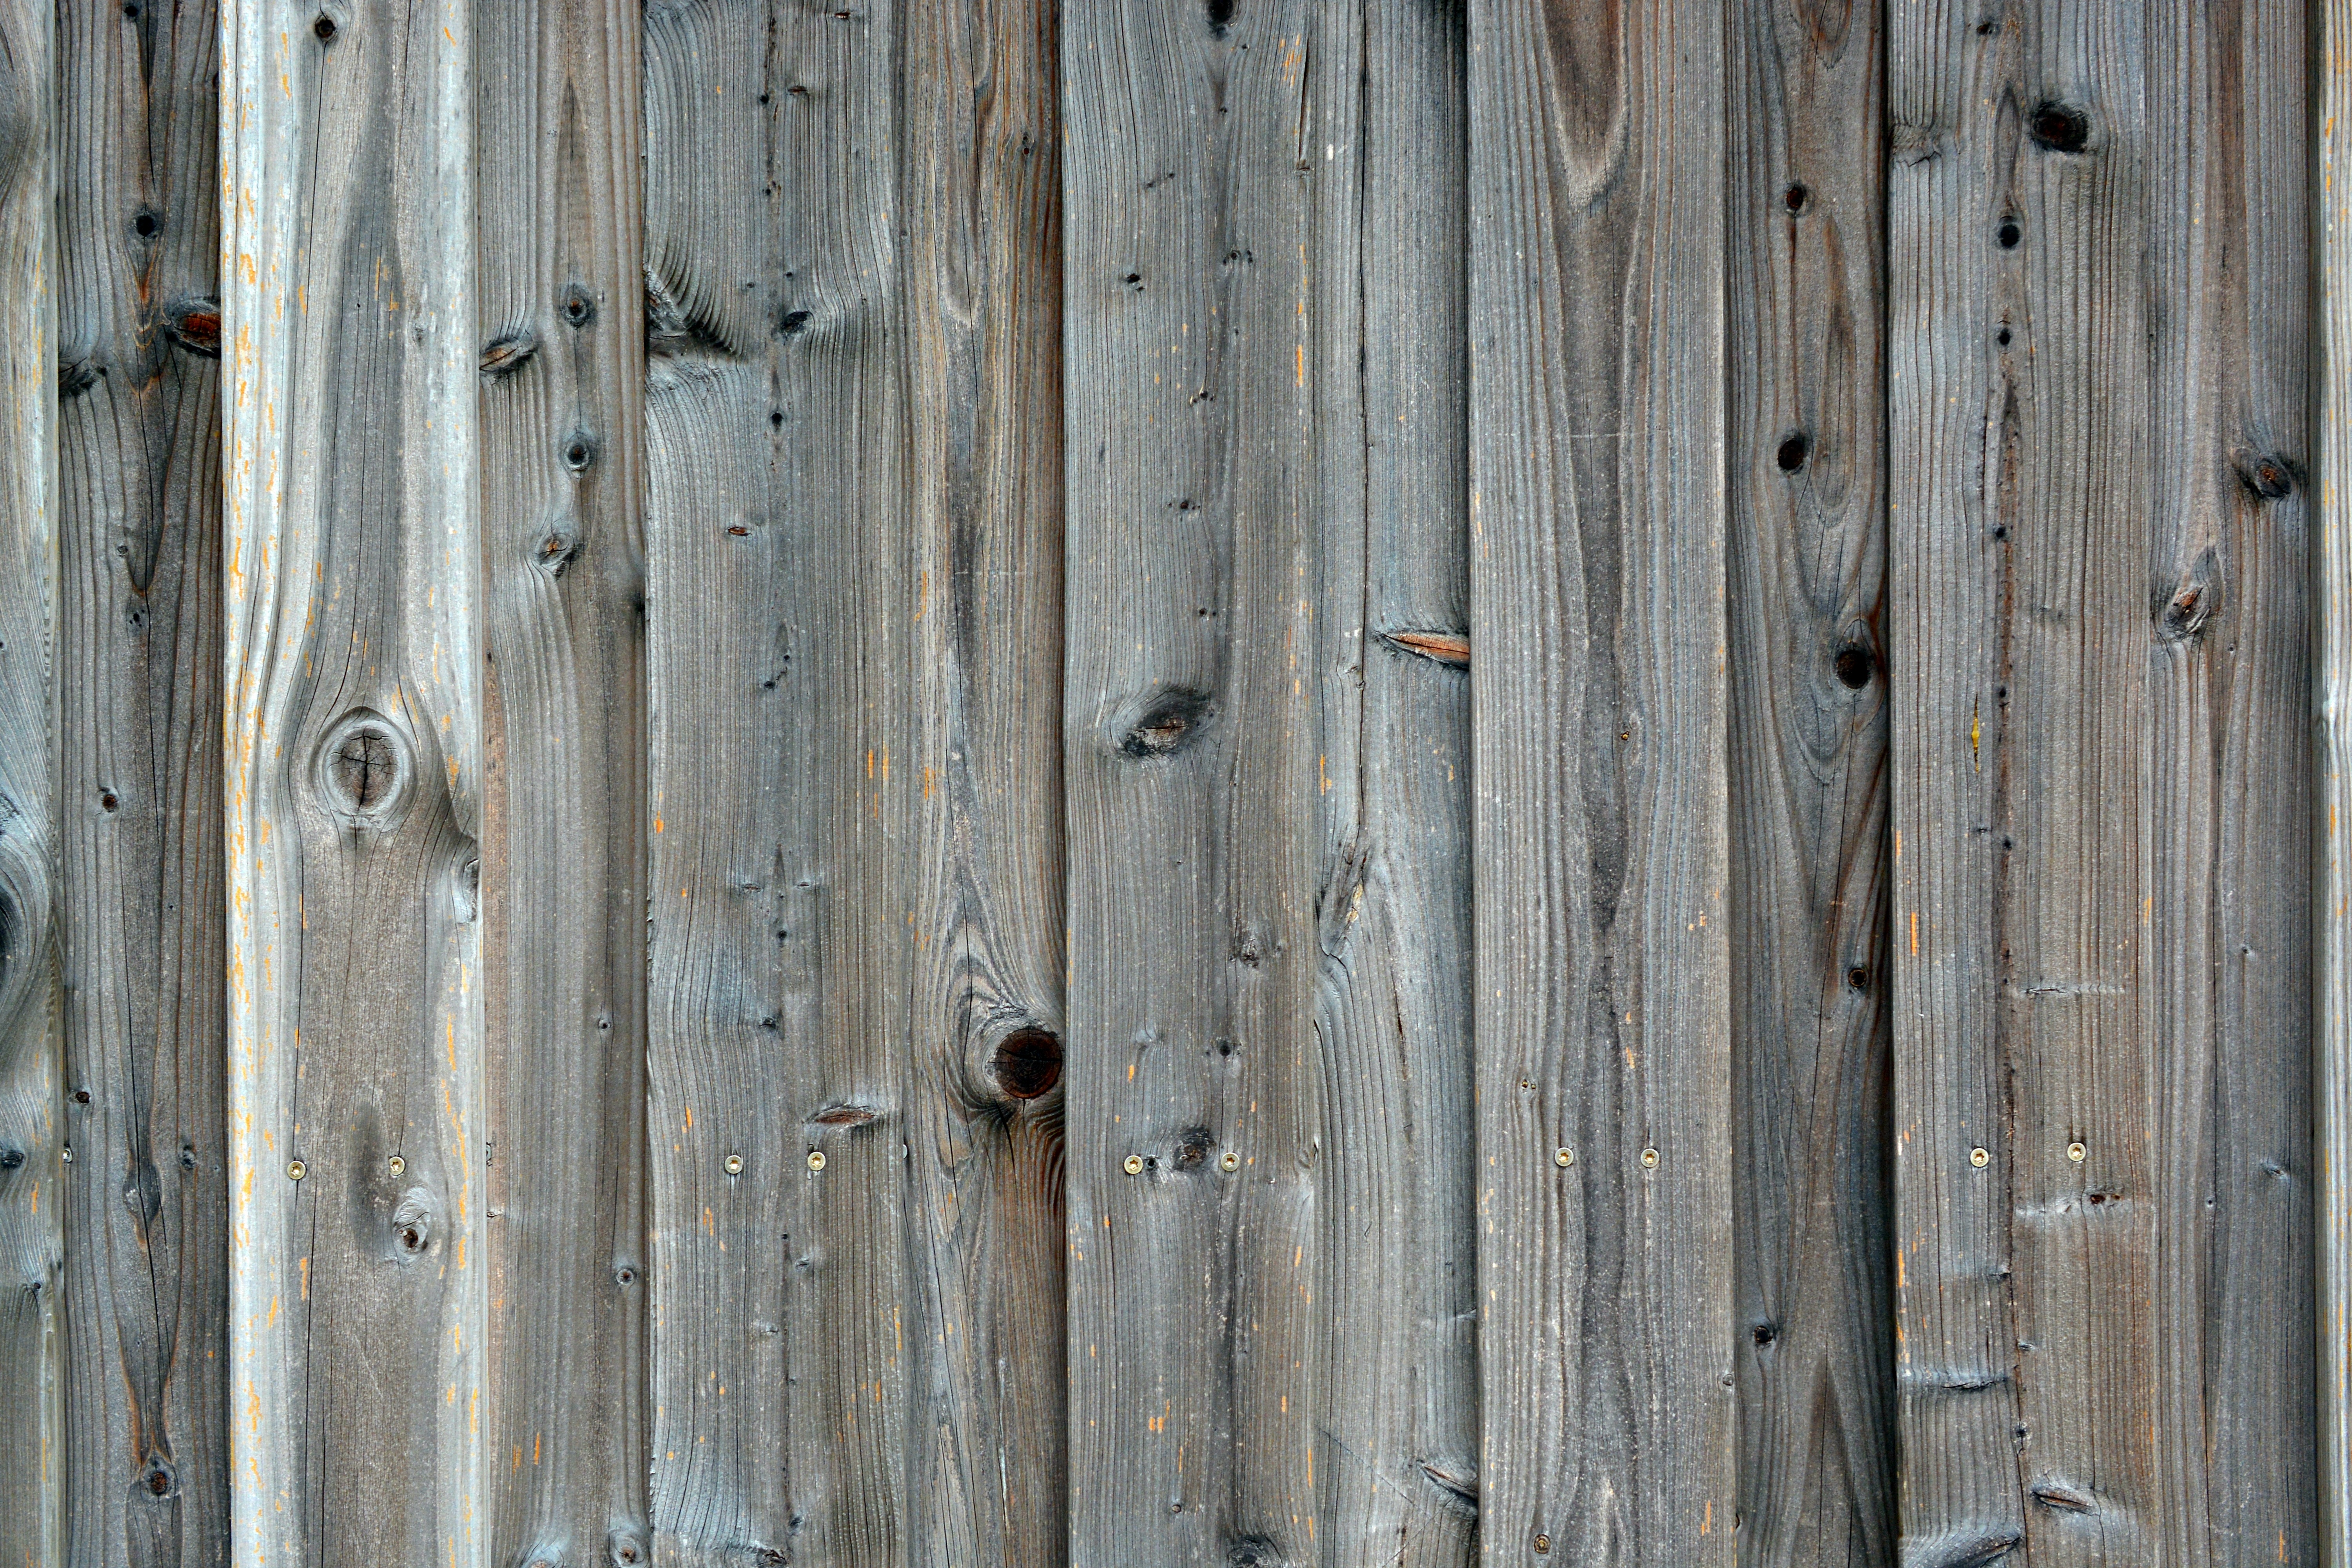
structure, board, wood, grain, texture, plank, floor, old, wall, pattern, line, background, hardwood, larch, flooring, outdoor structure, wood stain